Executive Council of Ogun State

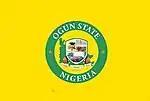
Flag of Ogun State

The Executive Council exists to advise and direct the Governor. Their appointment as members of the Executive Council gives them the authority to execute power over their fields.